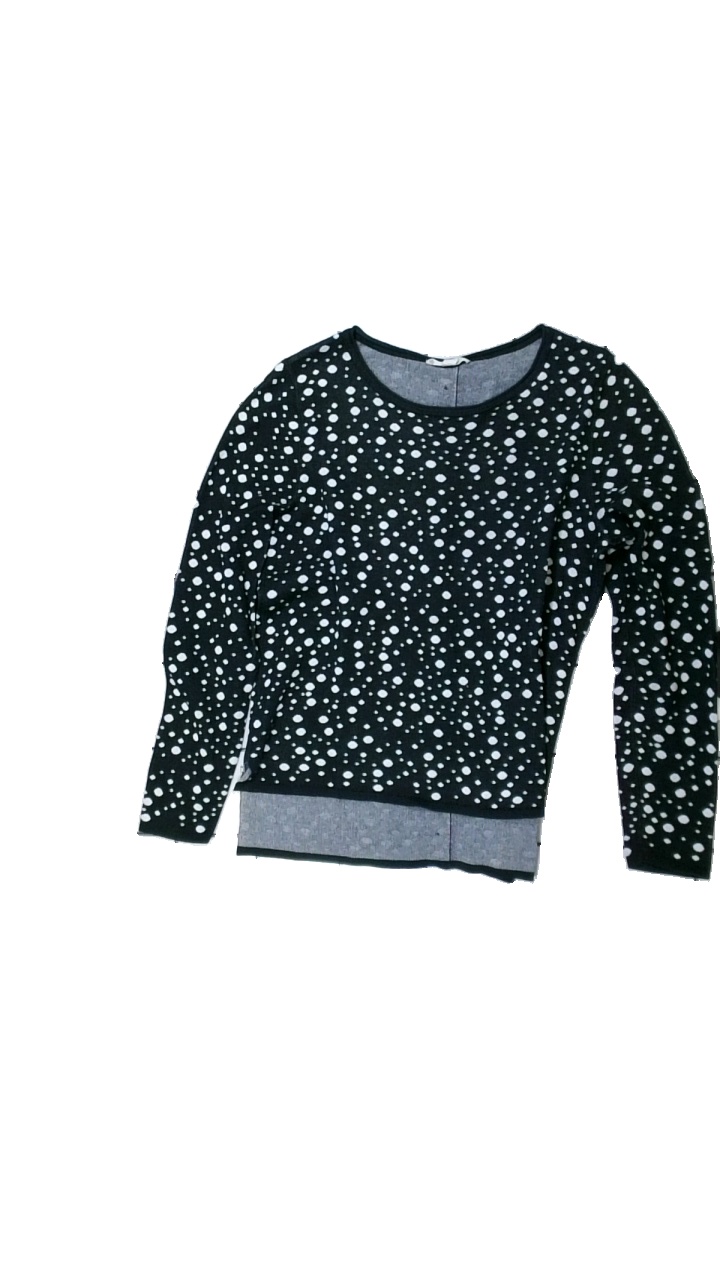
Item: Top (Ladies)
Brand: Esprit
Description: prickig långärmad tröja
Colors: White, Black
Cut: Regular
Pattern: Dots
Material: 100% cotton
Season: All
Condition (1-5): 5
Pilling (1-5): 5
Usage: Reuse
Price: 50-100